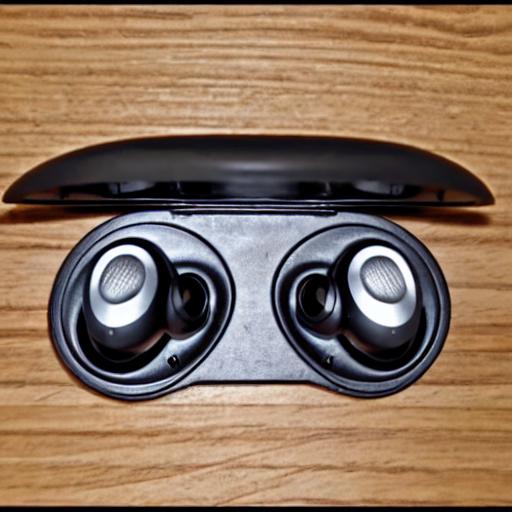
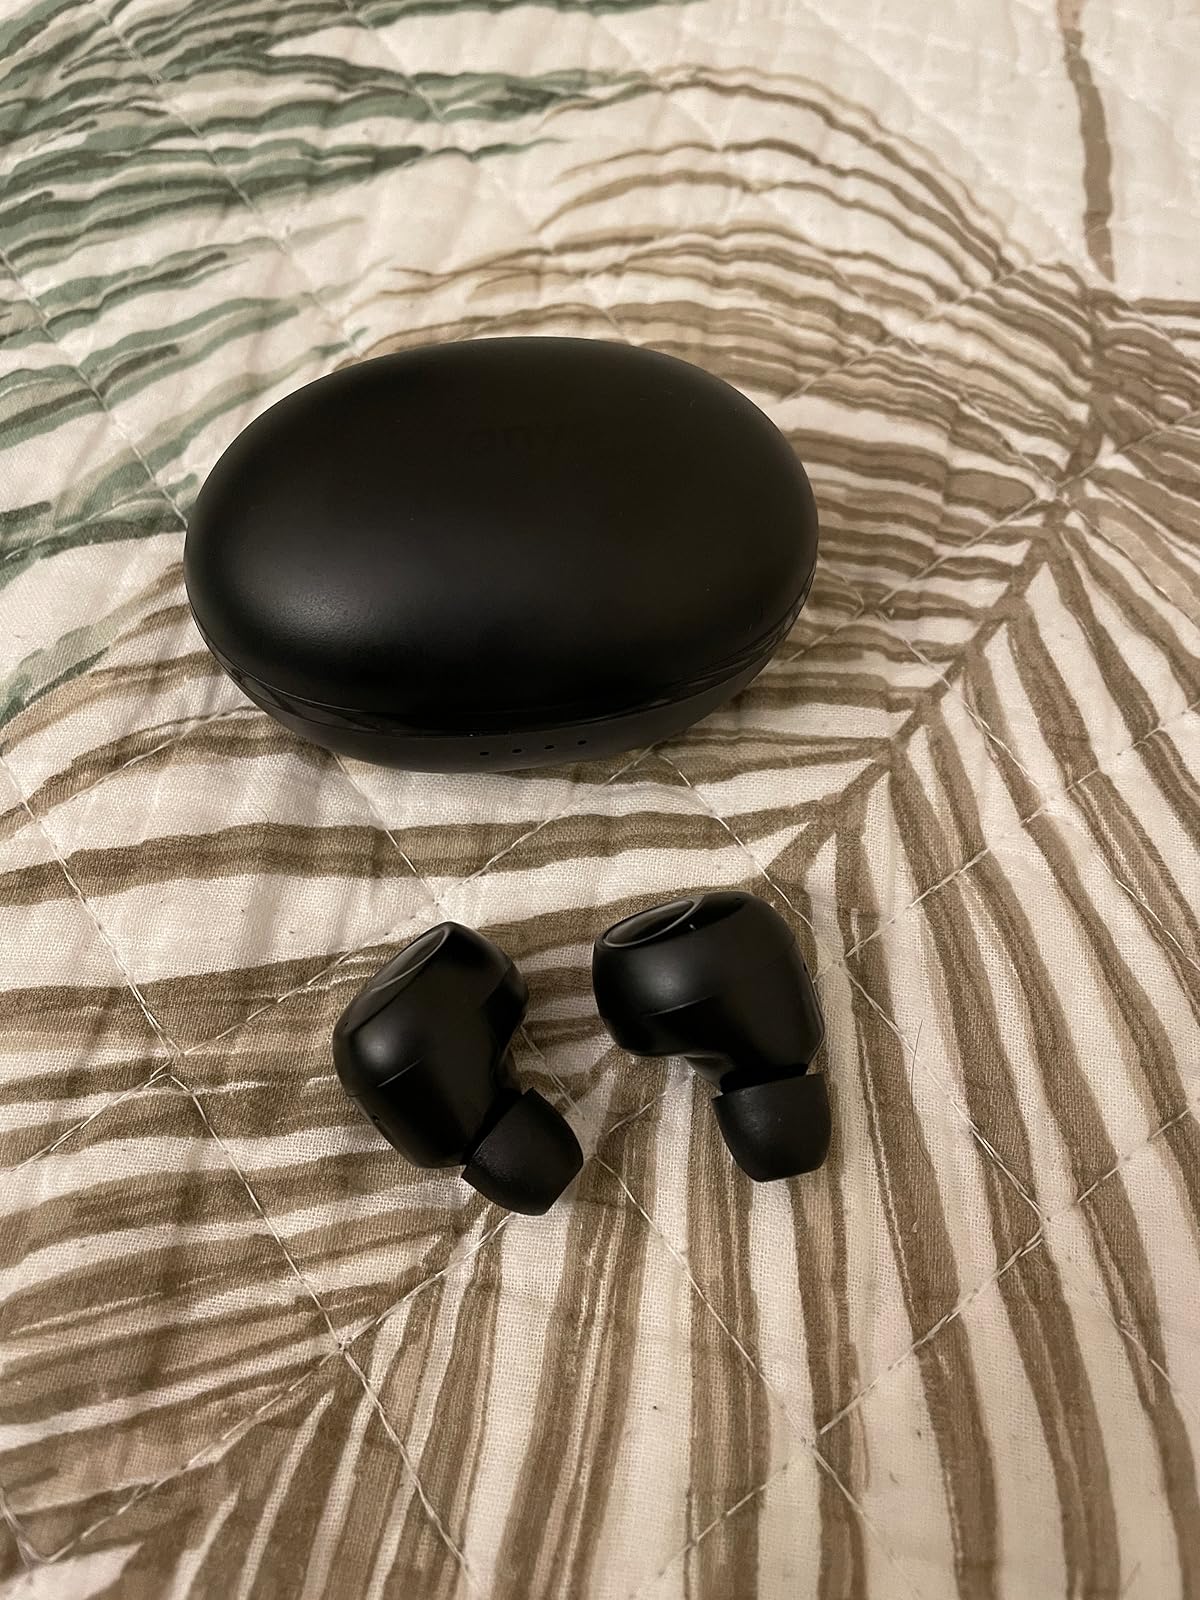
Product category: earbuds
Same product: no